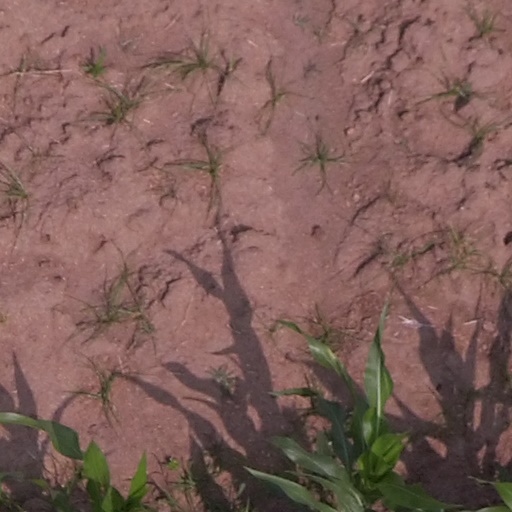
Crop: maize; corn